Saints John the Baptist and Minias (Bicci di Lorenzo)

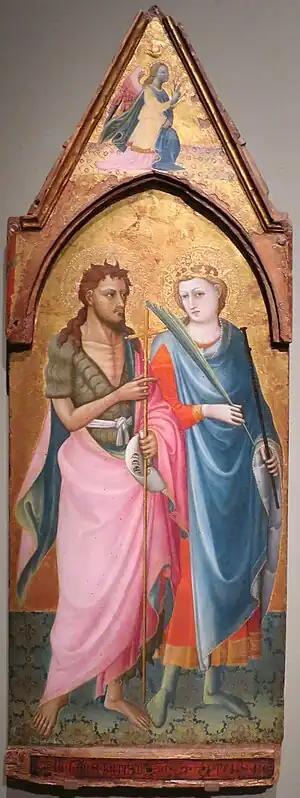
Icon of Saint John the Baptist and Minias of Florence

Saints John the Baptist and Minias is an early-Quattrocento (1400–1450) wood panel with tempera painting by the Florentine Italian Renaissance painter Bicci di Lorenzo (1373–1452).